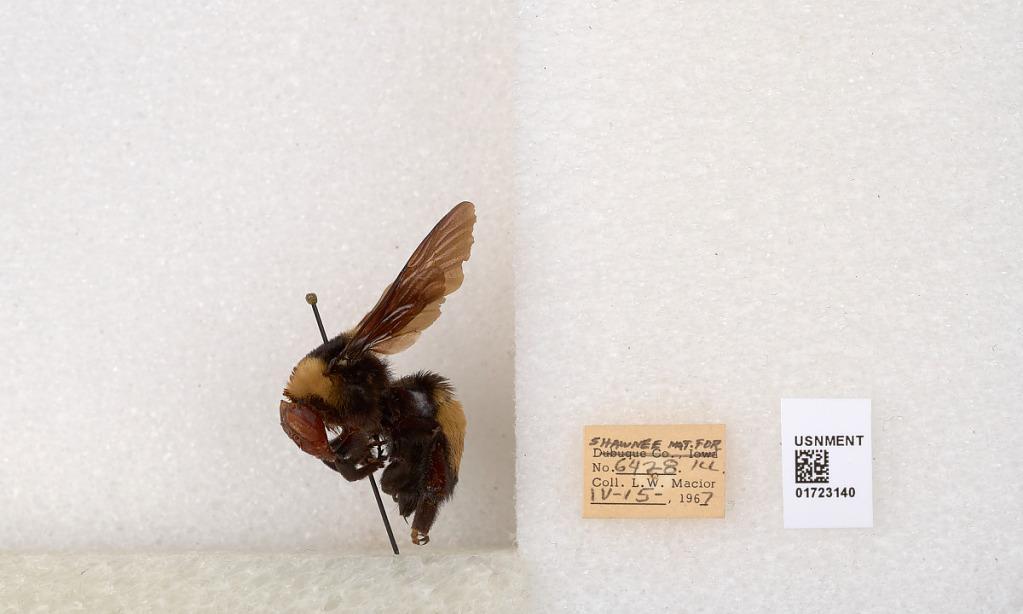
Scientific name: Bombus (Bombus) nevadensis auricormus
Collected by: L. Macior
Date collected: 1967-4-15
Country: United States
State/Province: Illinois
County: Johnson
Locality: Shawnee National Forest
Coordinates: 37.5114, -88.8011